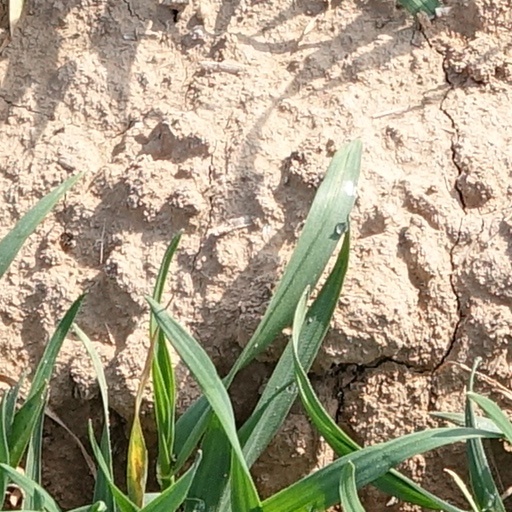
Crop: wheat